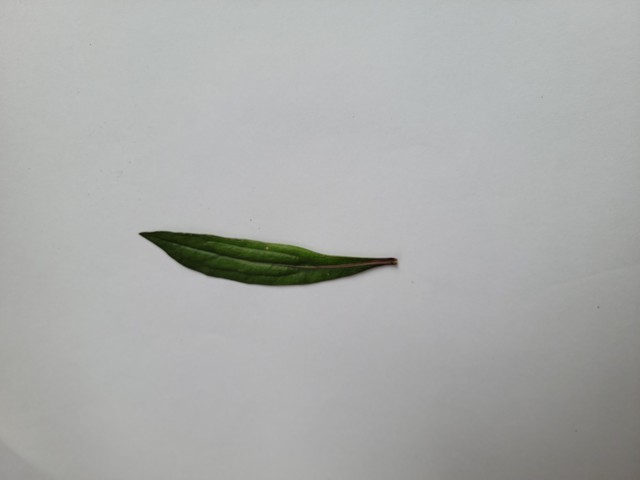
Plant: ayapan